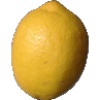
Label: lemon